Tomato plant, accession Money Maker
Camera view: tilt-top (135 deg); turntable rotation: 270 degrees
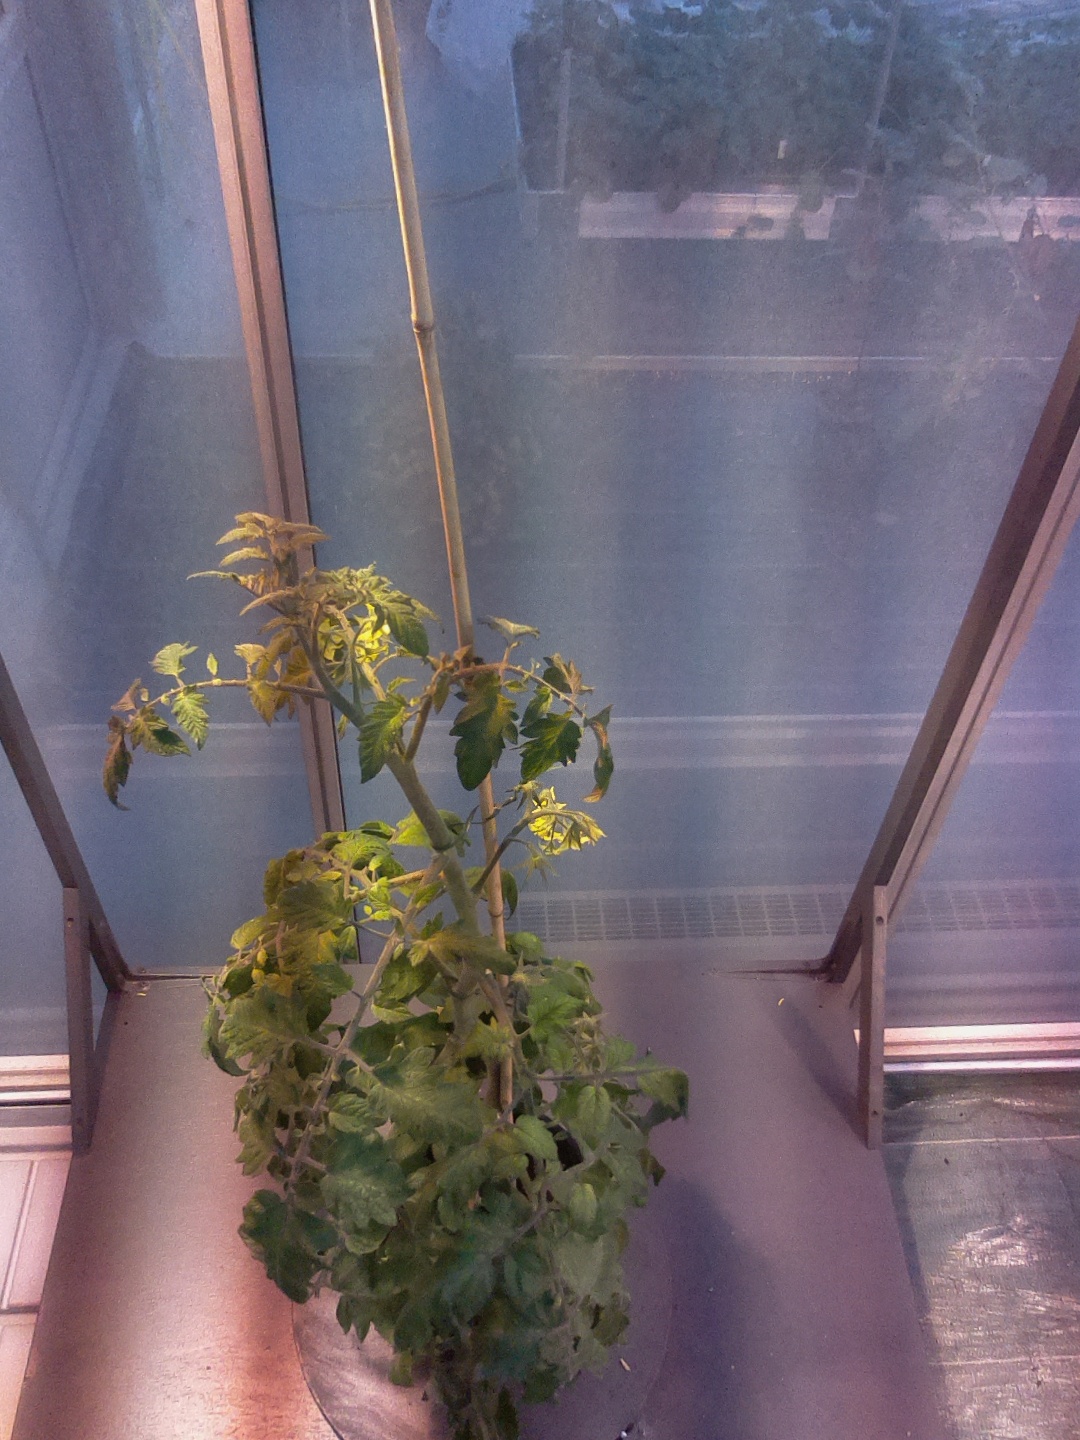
BBCH growth stage 70: Fruits at the main stem or branches visibles